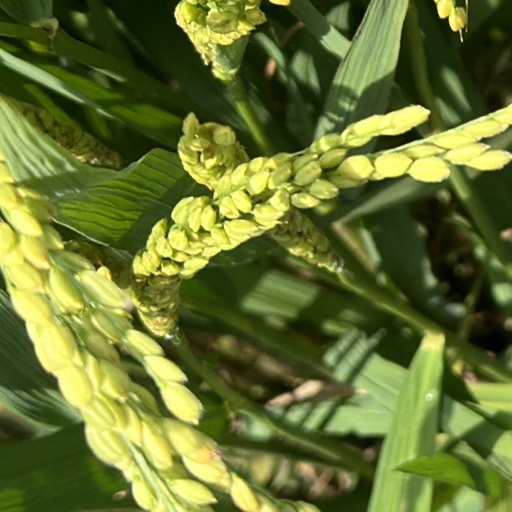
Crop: rice